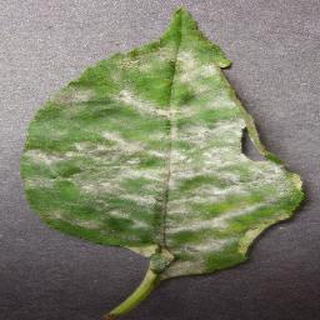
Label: cherry_powdery_mildew